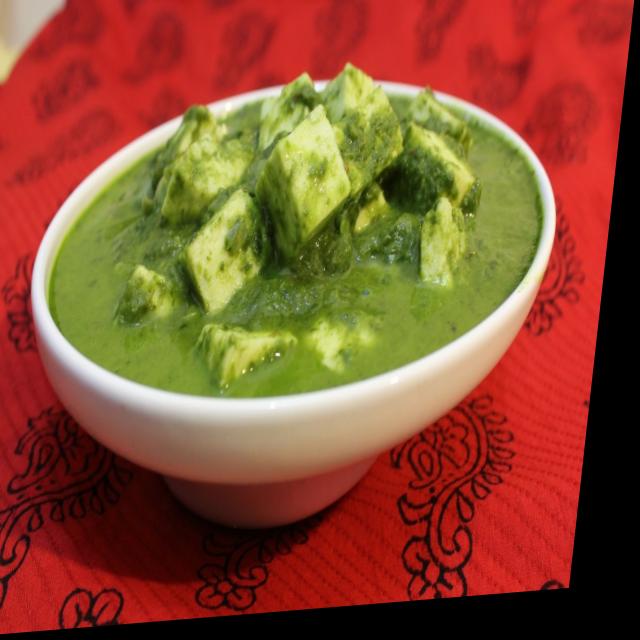
Dish: palak_paneer